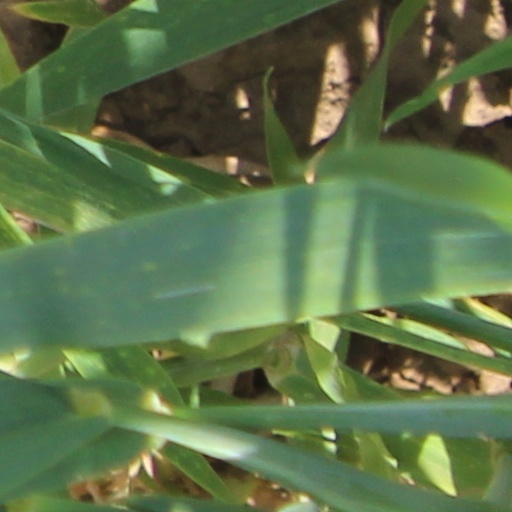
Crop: wheat